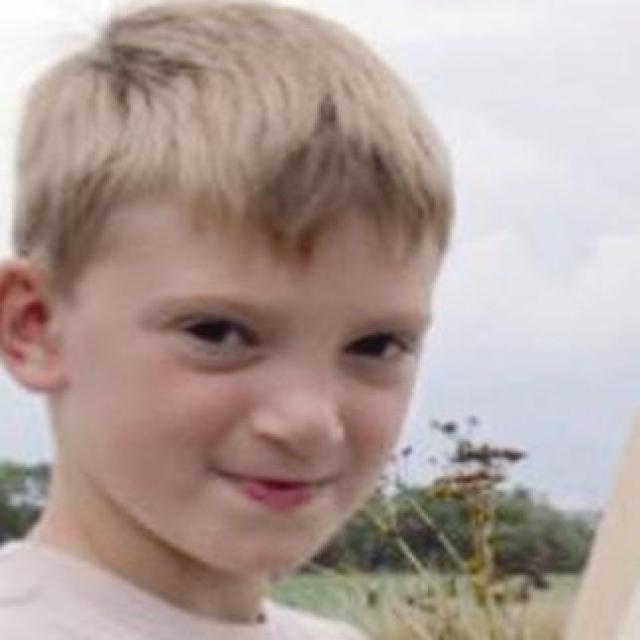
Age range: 0-12